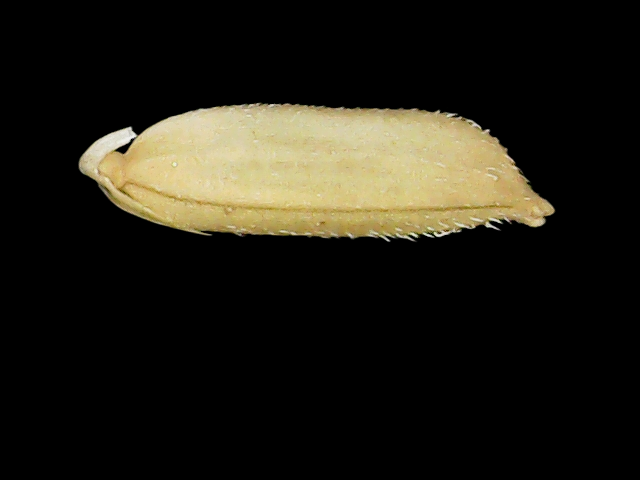
Rice variety: Binadhan11